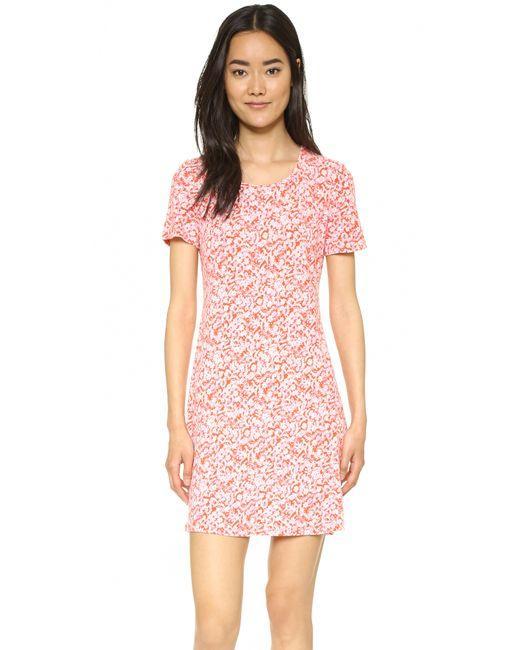
rosa bedrucktes Basic-Kleid mit kurzen Ärmeln